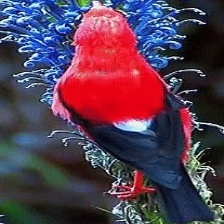
Species: IWI
Scientific name:  VESTIARIA COCCINEA.